Tribes of Yemen

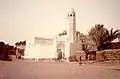
Zabid is a World Heritage Site

In the twentieth year of the Hijra, Abdullah bin Qais al-Taraghmi al-Kindi invaded the Romans at "the sea" at the urging of Muawiyah bin Abi Sufyan, despite Omar's hesitation on the matter. Muawiyah bin Khadij al-Tujaybi al-Kindi was part of a delegation to Omar ibn al-Khattab during the conquest of Alexandria, and the Yemenis formed the majority of the army of Amr ibn al-Aas. They were responsible for planning Fustat and distributing housing on a tribal basis.